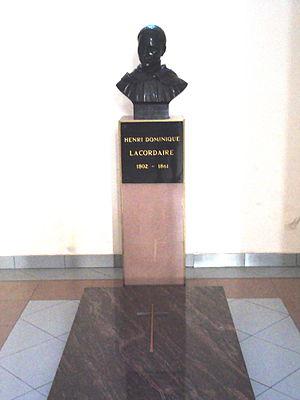
Sorèze (Tarn, Fr) tombe et buste Henri Lacordaire dans l'église Notre-Dame-de-la-Paix
L'église Notre-Dame-de-la-Paix est une église catholique située à Sorèze, en France.
Jean-Baptiste-Henri Lacordaire, en religion le père Henri-Dominique Lacordaire, né le 12 mai 1802 à Recey-sur-Ource, mort le 21 novembre 1861 à Sorèze, est un religieux, prédicateur, journaliste et homme politique français. Restaurateur en France de l'ordre des Prêcheurs, il est considéré aujourd'hui comme l'un des précurseurs du catholicisme libéral.